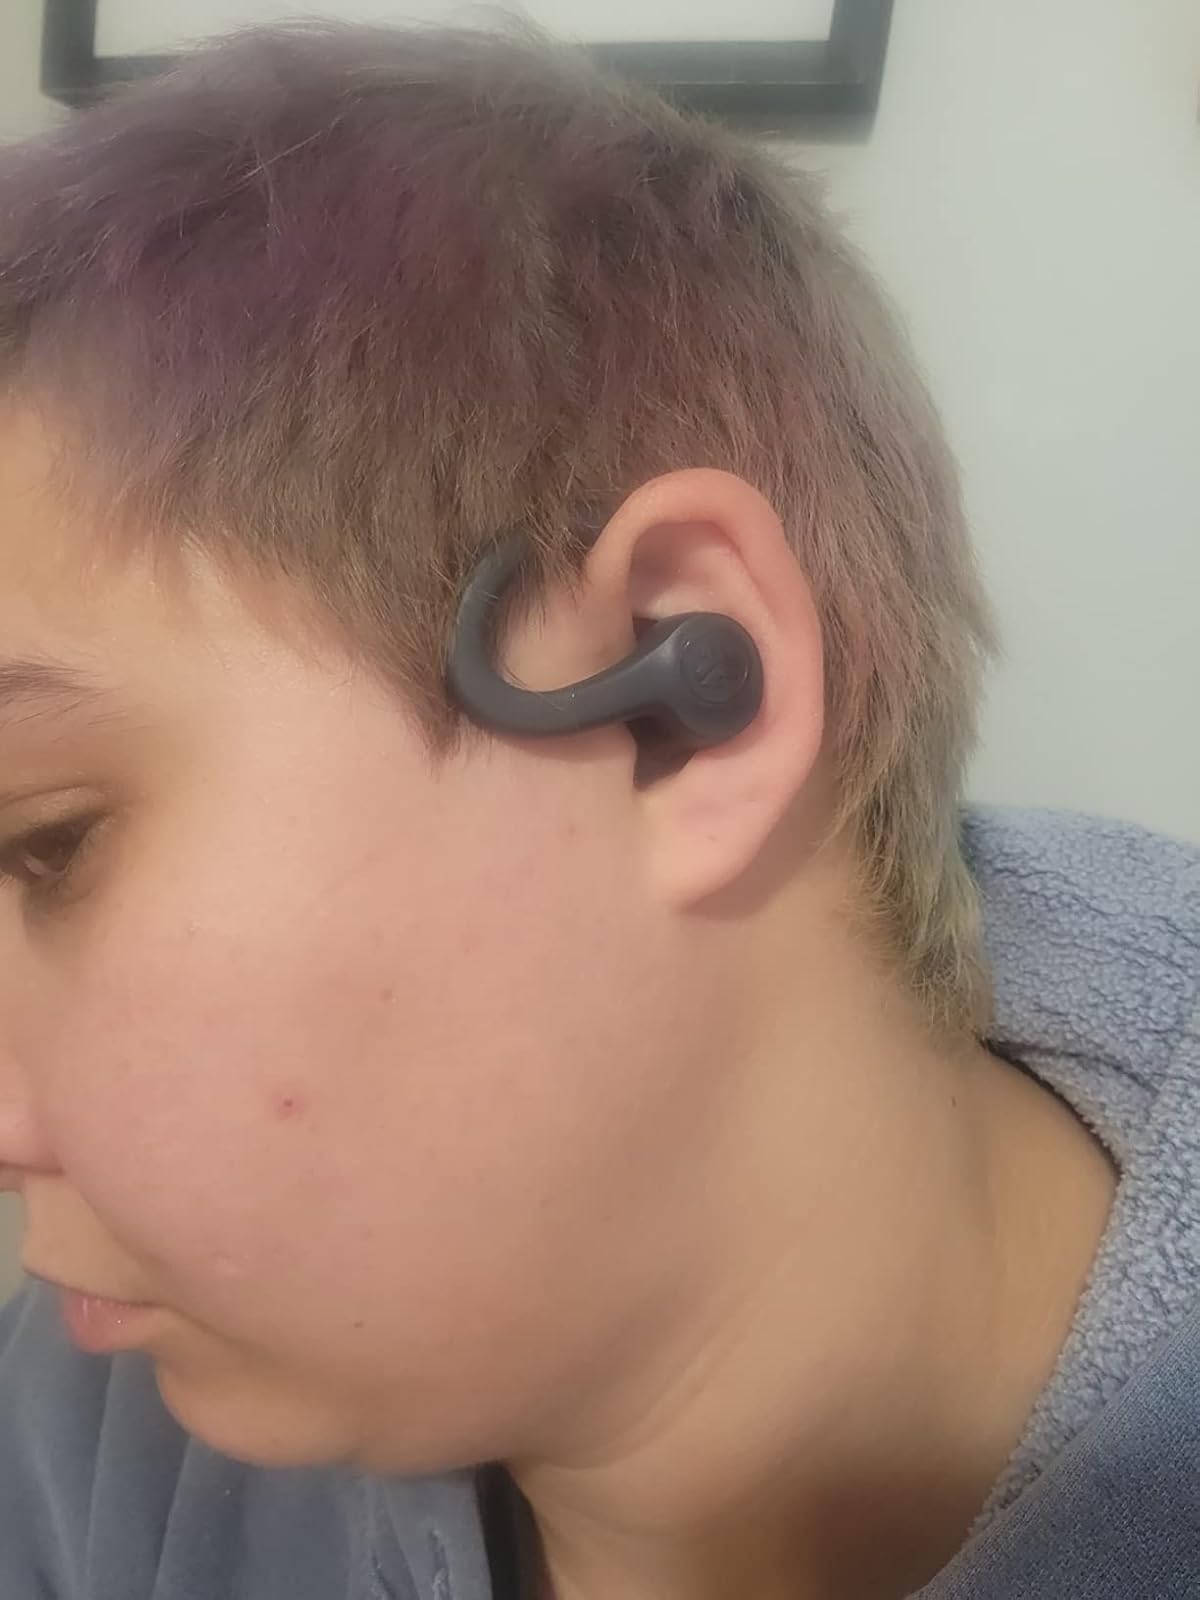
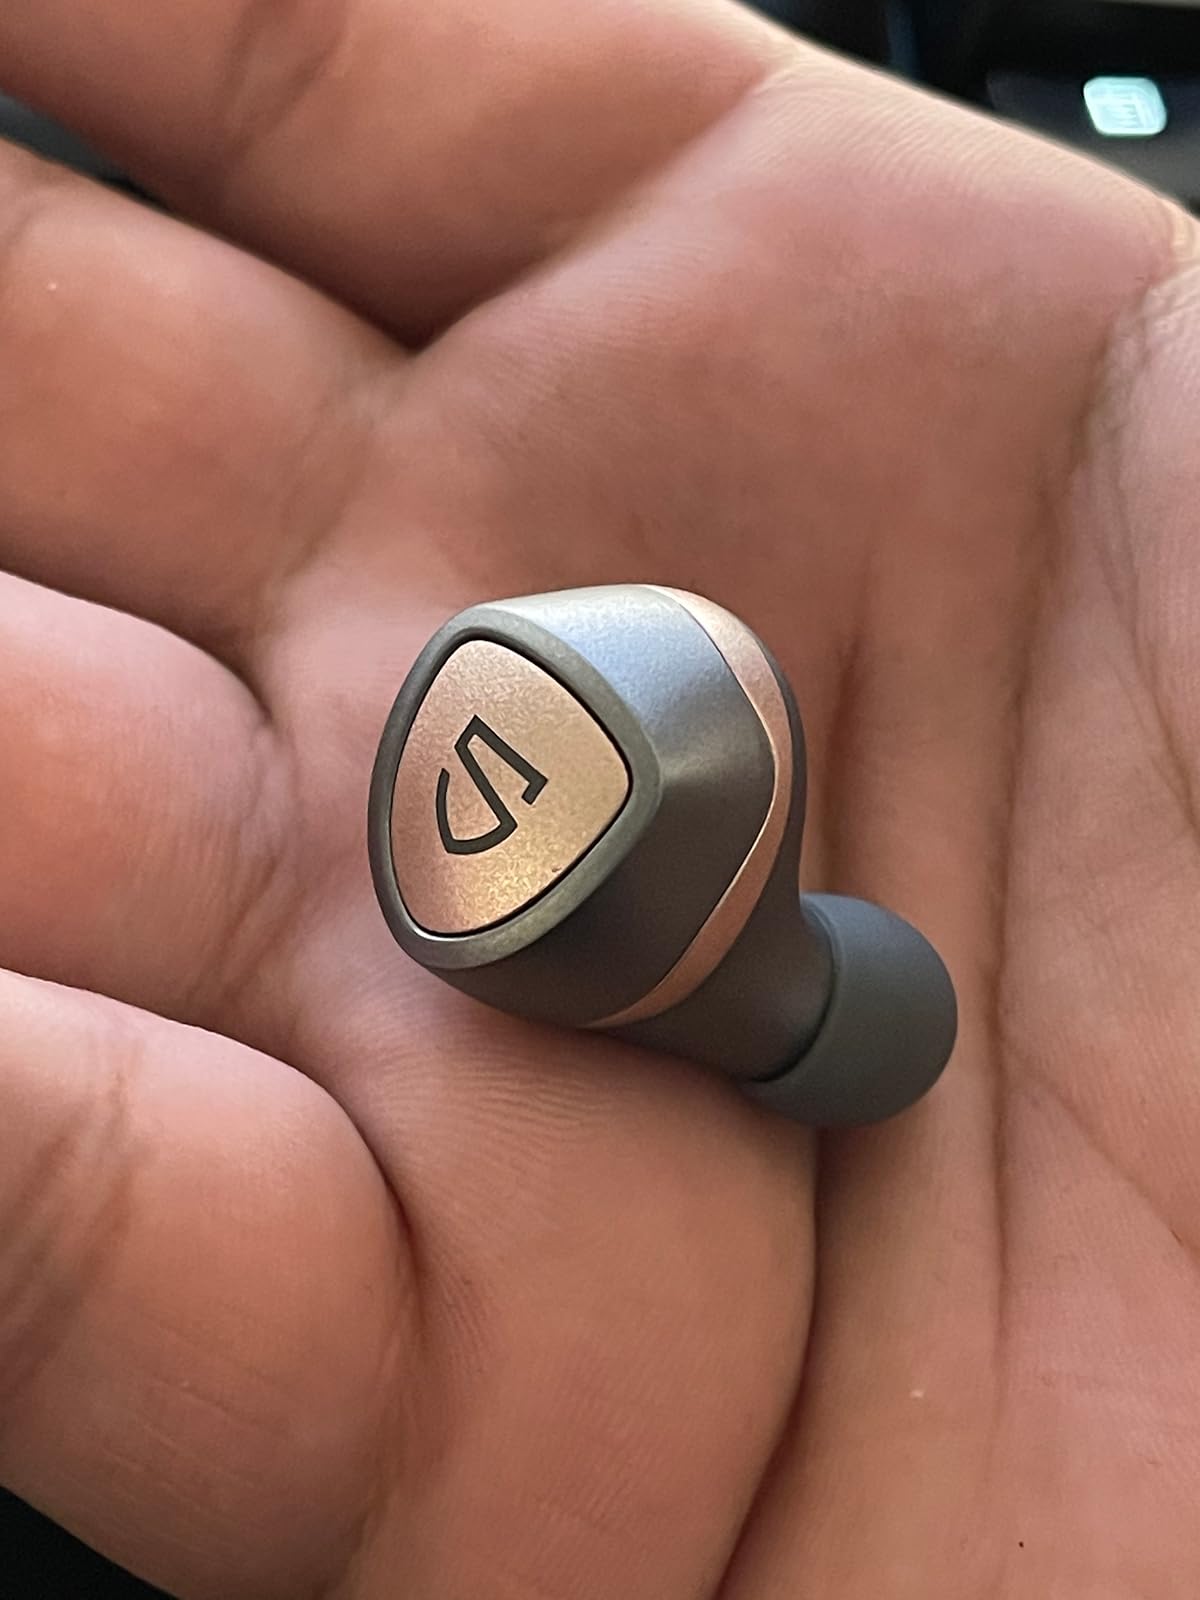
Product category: earbuds
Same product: no